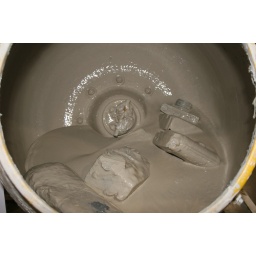
by Philip Rosscement mixer filled with sand and water, slowly grinding 35mm cameras into river stones.